Will Davison

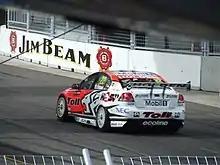
Davison at the 2009 Sydney Telstra 500

In 2009, Davison moved to the Holden Racing Team to drive the No. 22 Holden VE Commodore. This was Davison's best year to date; he finished 2nd in the championship after collecting a round win at the Sandown Challenge, a race win at Queensland Raceway and a rare endurance double at the Phillip Island 500 and Bathurst 1000, driving with Garth Tander. This provided Davison with his first Bathurst victory. He also scored several other podiums during the year and won the Barry Sheene Medal at the post-season awards night.